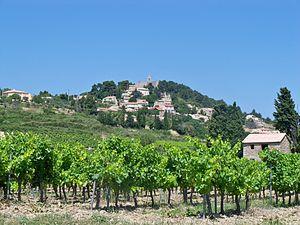
Vue sur le village de Rasteau (Vaucluse) et son vignoble
Le côtes-du-rhône villages est un vin d'appellation d'origine contrôlée produit sur une large partie du vignoble de la vallée du Rhône méridionale, sur quatre départements : l'Ardèche, la Drôme, le Gard et le Vaucluse.